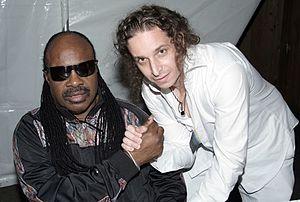
"Kobi Arad est un pianiste israélo-américain et compositeur de musique contemporain. Actuellement basé à New York, Arad compose, arrange et fait le mélange de musique des genres aussi divers que le troisième courant, le classique, le jazz, le R&B, le hip-hop, et la musique électronique, avec beaucoup de son travail improvisation. Sa musique a également été dans des publications telles que Ynet, le Jazz Times, et All About Jazz, ce dernier qui a appelé son album 2011 Dessins de paysages imaginaires un ""portrait tout-embrassant d'un artiste’’ avec des facultés techniques exceptionnelles et une vision perspicace. Arad a collaboré avec des artistes tels que Stevie Wonder et Cindy Blackman. L'un de ses albums, The Experience Project, a été enregistré en collaboration avec Robert Margouleff. Il a également exécuté son matériel avec la bande Kobi Arad à des lieux tels que le Blue Note à New York, et a transcrit la musique pour des sociétés telles que Hal Leonard.